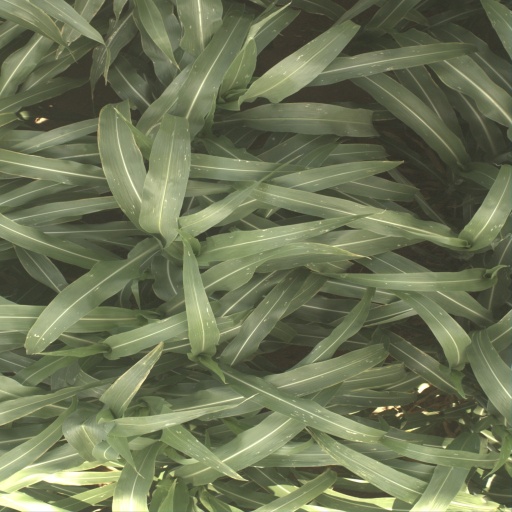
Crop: sorghum